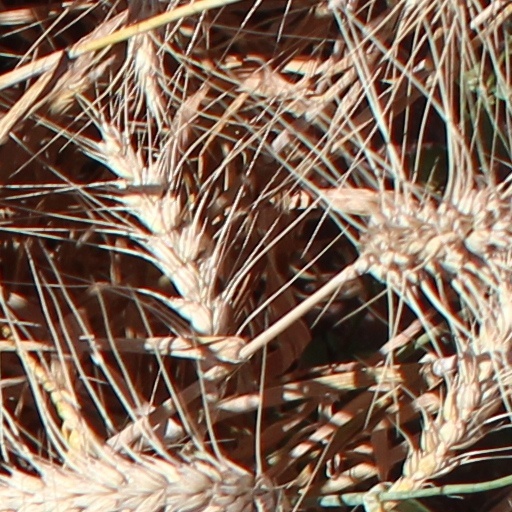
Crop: wheat